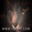
Label: cat